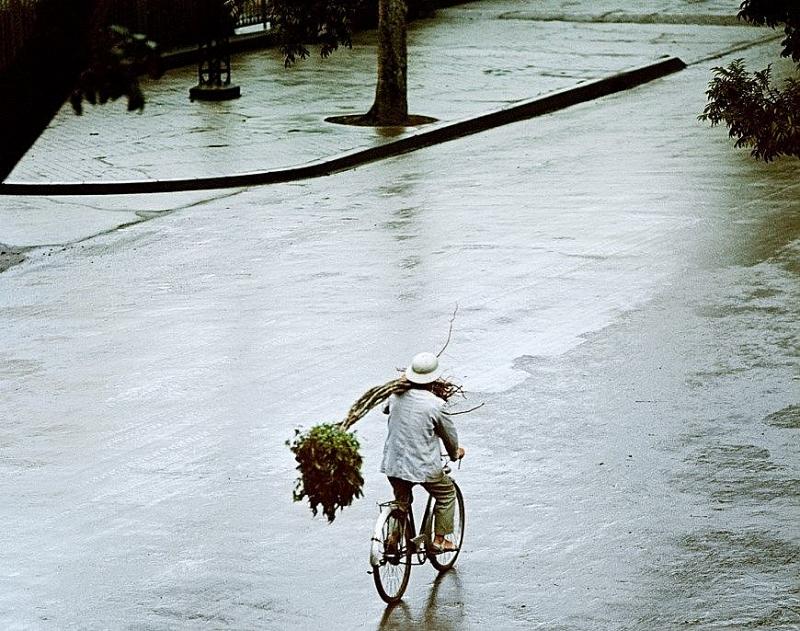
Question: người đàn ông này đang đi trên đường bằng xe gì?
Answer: ông ấy đi trên đường bằng xe đạp